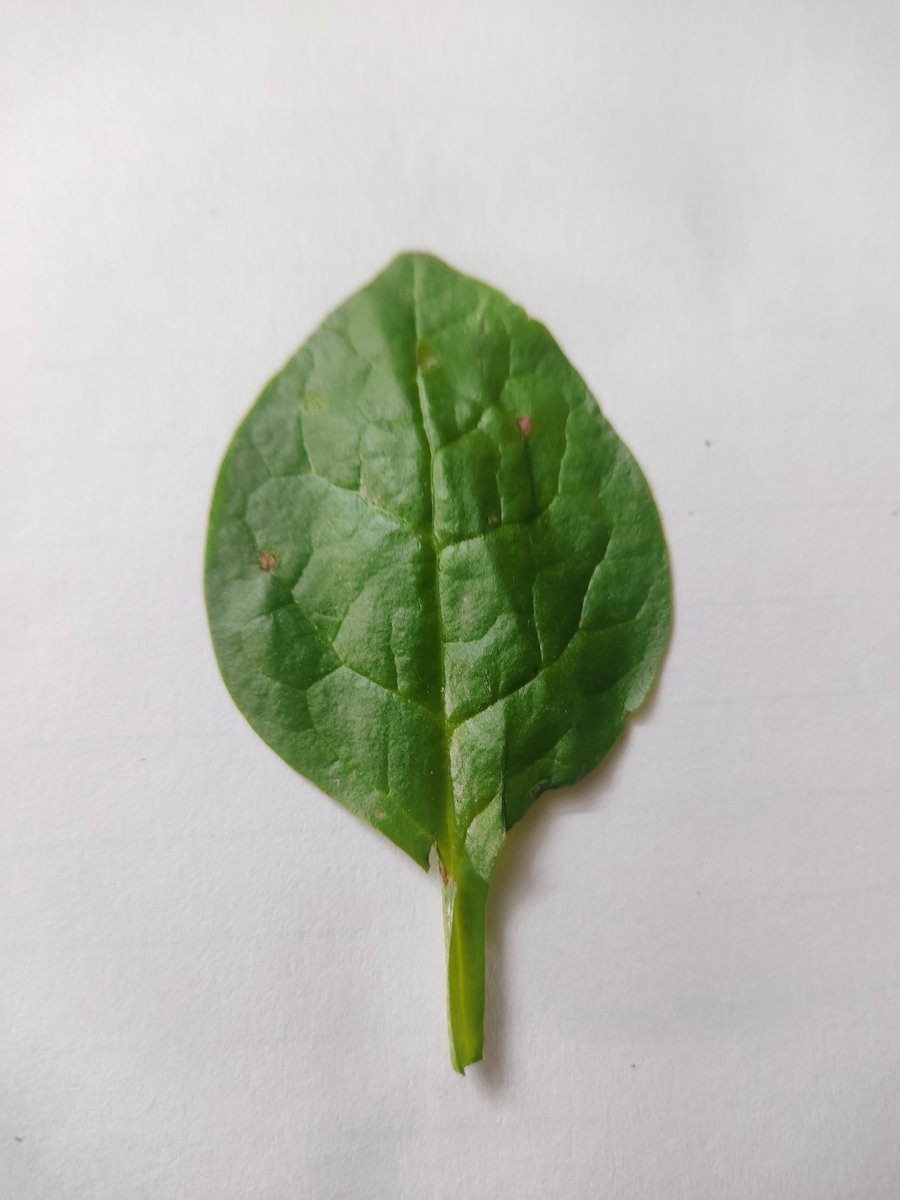
Label: Bacterial-Spot